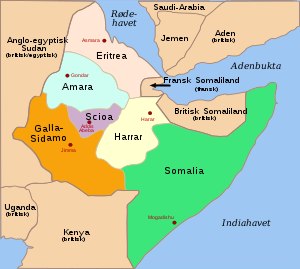
Etiopiens historie / 1800–1945 / Krigen med Italien og okkupation
Kort over Italiensk Øst-Afrika efter Italiens annektering af Etiopien som en del af det italienske kolonirige.
"Etiopiens historie strækker sig fra de ældste tider, fra menneskehedens oprindelse, for millioner af år tilbage, men fragmentarisk går historisk tid tilbage i 3000 år. Fra 100-tallet e.Kr. kom Etiopien for alvor ind i historien. Egyptere havde fulgt Nilen til Etiopien på jagt efter rigdomme som guld og slaver. Etiopien blev tidligere kaldt for Abessinia, men det ældste historiske navn var fortsat Etiopien eller Æthiopia, fra græsk aith-, ""mørkt"" eller ""brændt"", og -ops, ""ansikt"". Etiopierne blev omtalt af Herodot, Klaudios Ptolemaios, og Plinius den Ældre, og landet blev omtalt som et hjem for en gammel civilisation og hvor guderne skaffede sig visdom. Denne mytologiske beskrivelse omfattede dog mere end kun Etiopien, men beskrev alt land syd for Egypten, hovedsagelig Nubien og de nubiske riger, som lå syd for det, som i dag er det nordlige Sudan. Oldtidens grækere og romere havde diplomatiske forbindelser med Etiopien. Arabiske handelsmænd sejlede over Det Røde Hav til kysten af Etiopien og grundlagde handelsstationer her omkring 1.000 f.Kr.